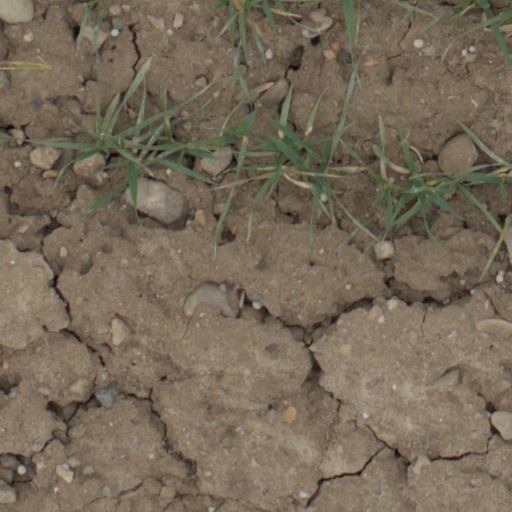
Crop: wheat